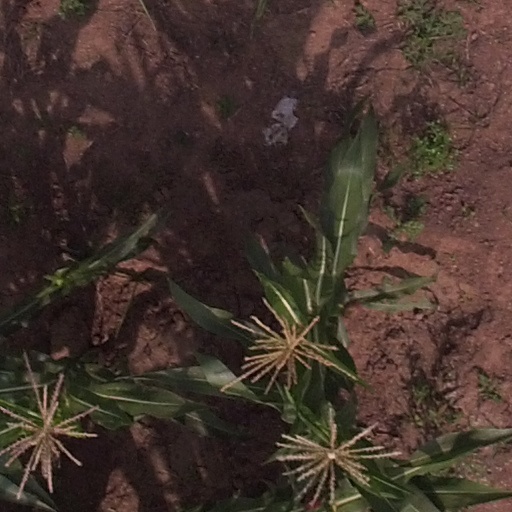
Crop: maize; corn